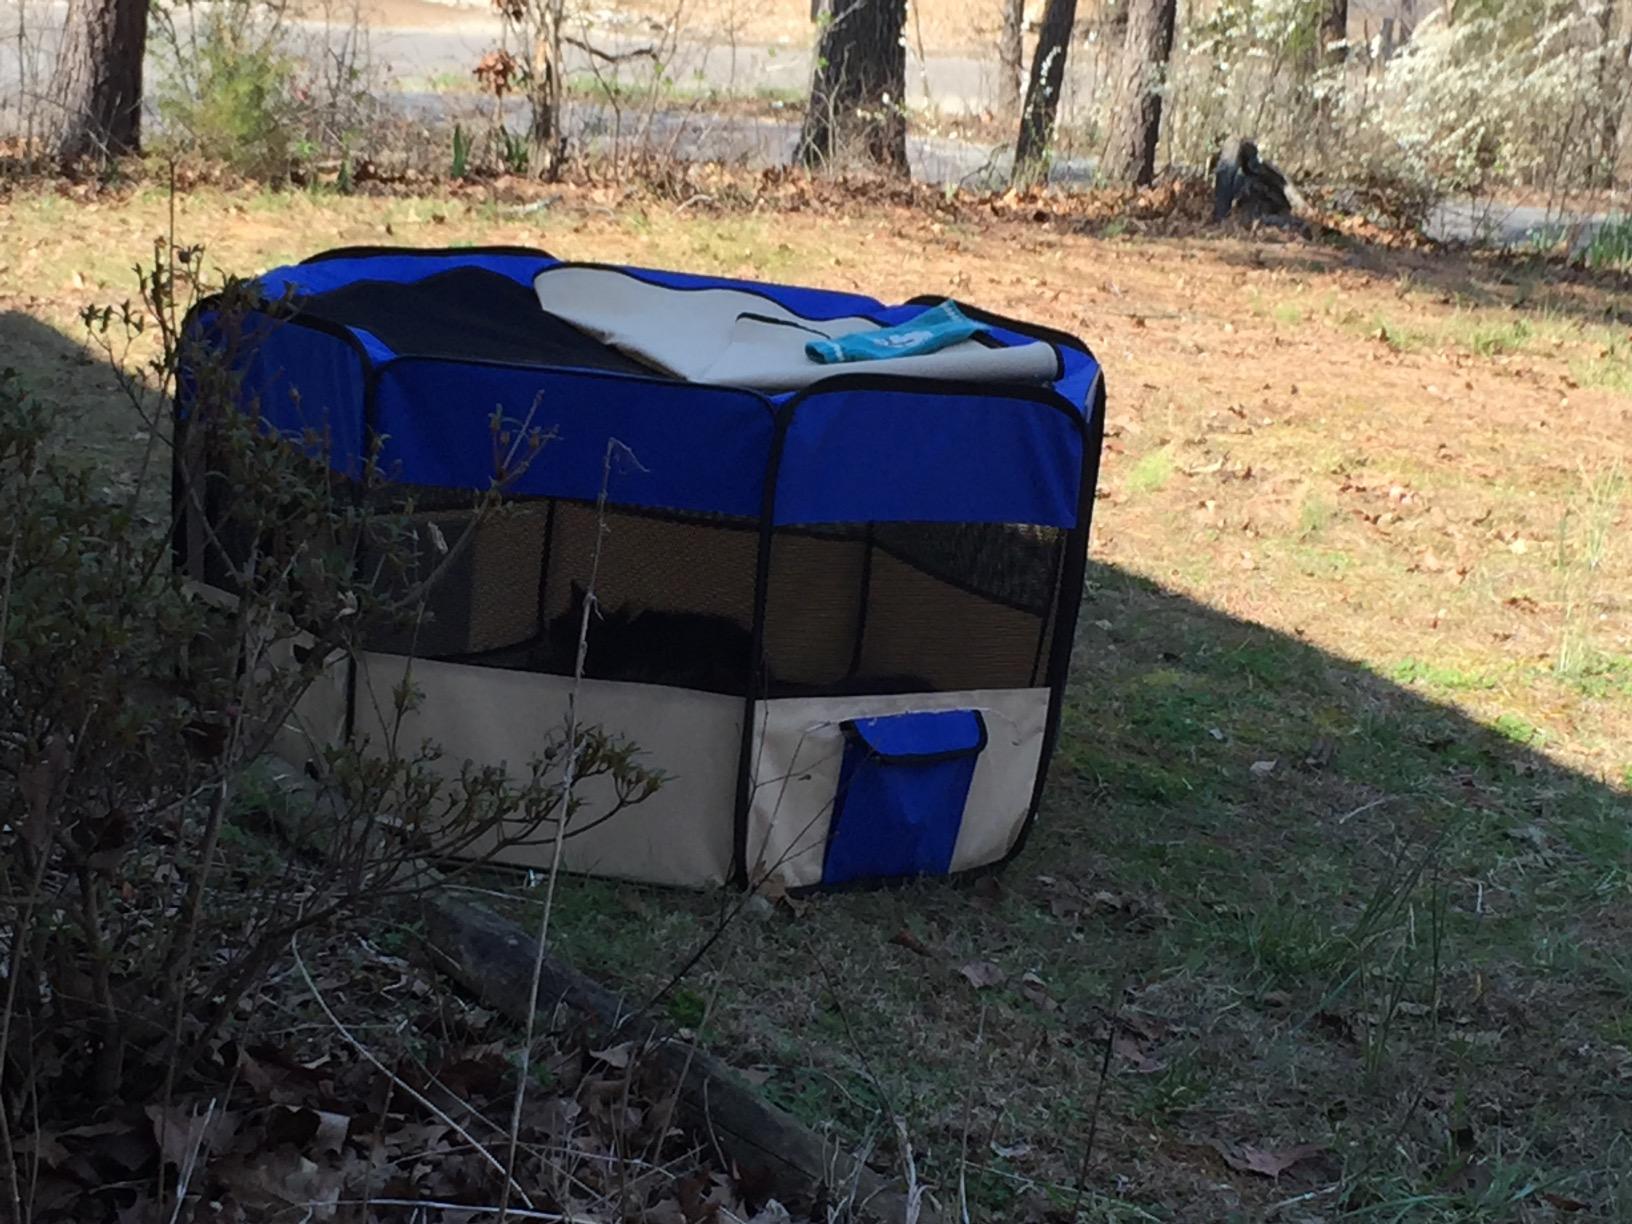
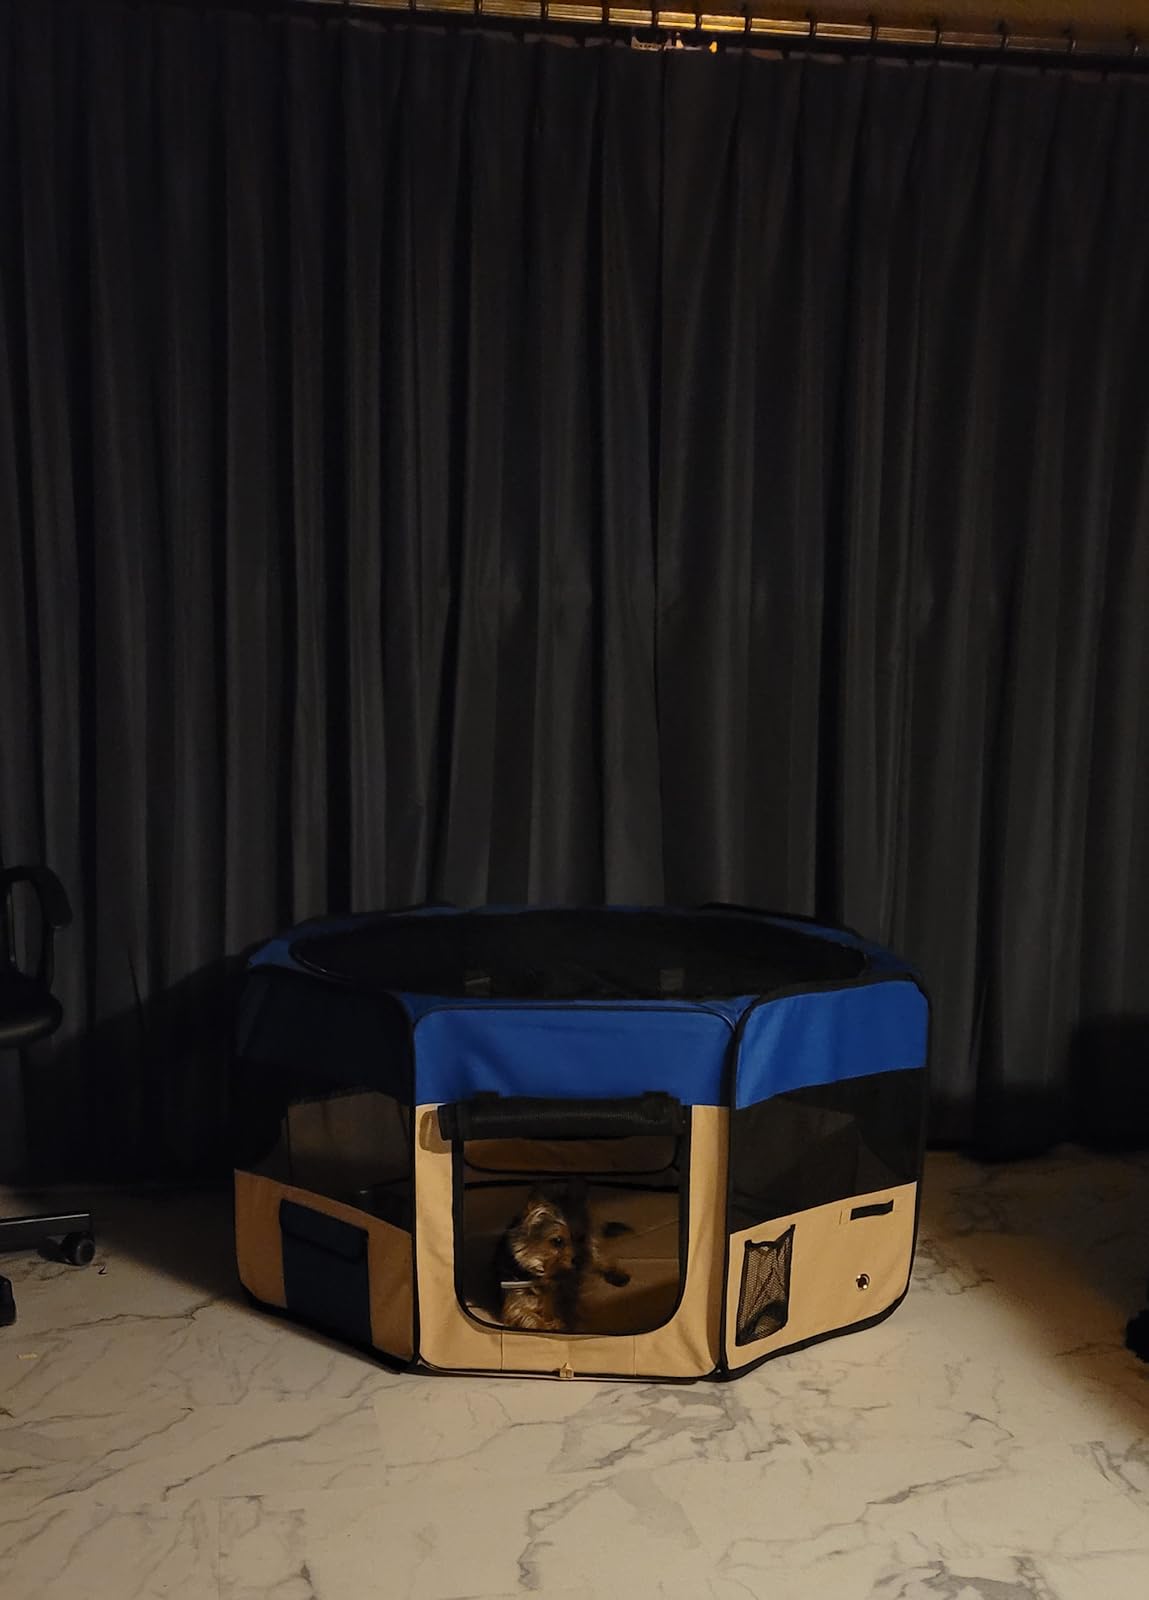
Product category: items_kennel
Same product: yes